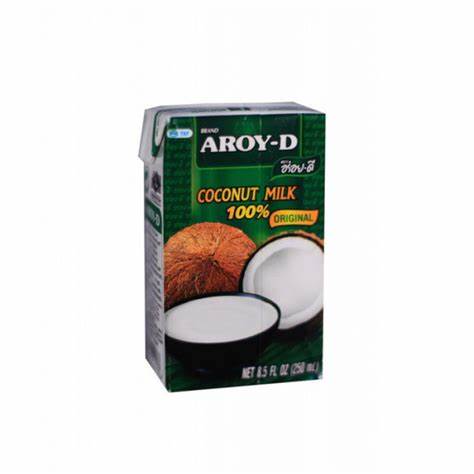
Waste category: cardboard